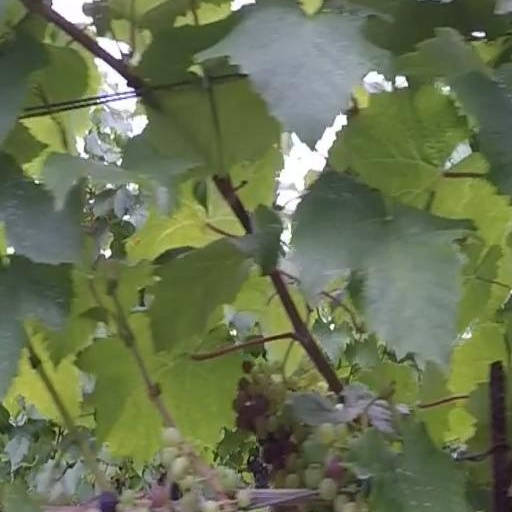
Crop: grape